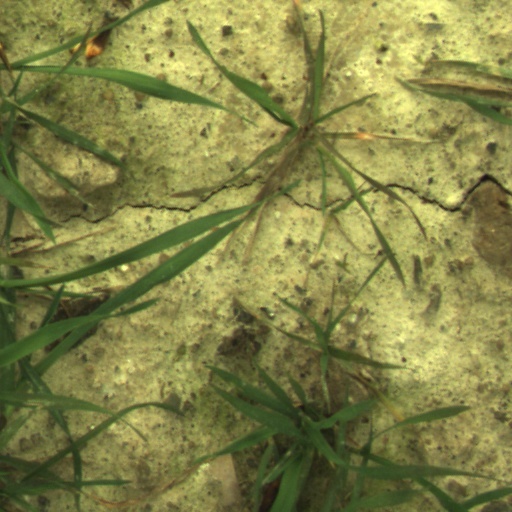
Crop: wheat